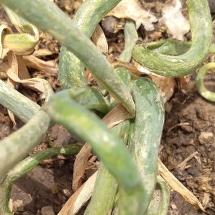
Crop: Onion
Condition: virosis-d